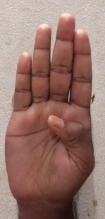
ASL sign: B